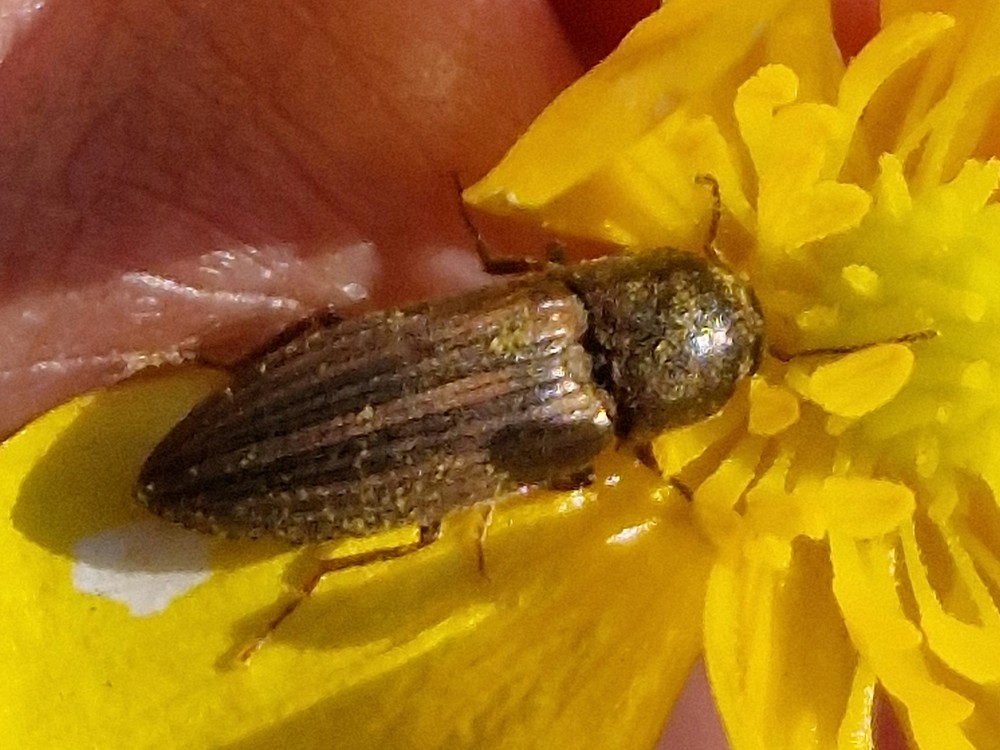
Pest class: clickbeetles_wireworms